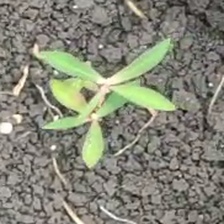
Weed species: Moti_dudhi(Euphorbia_geneculata_L)